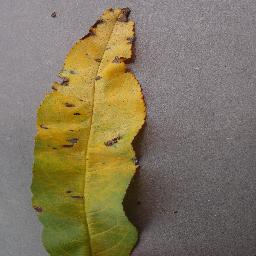
Label: Peach___Bacterial_spot